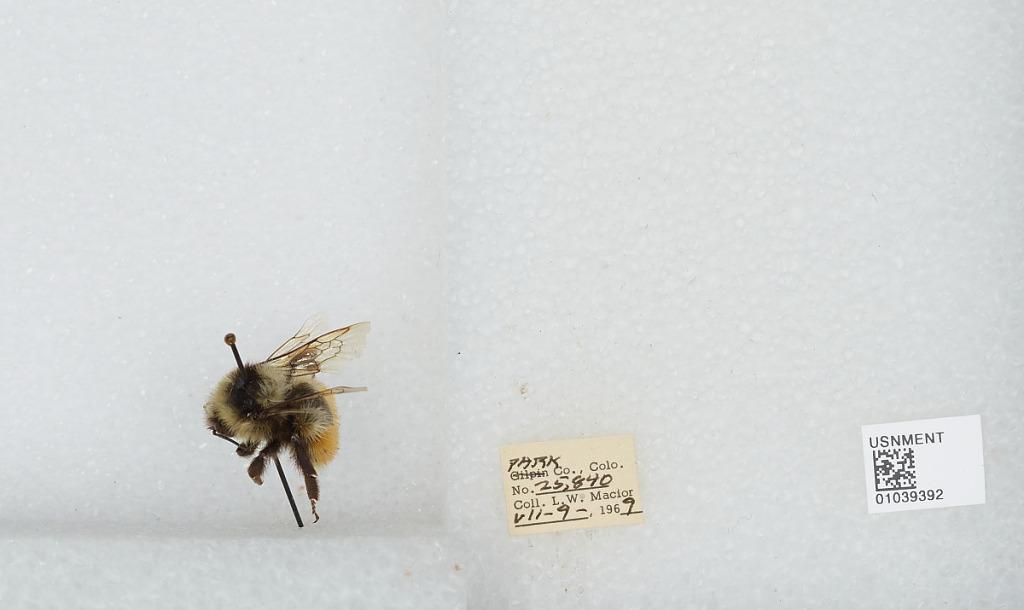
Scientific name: Bombus (Cullumanobombus) rufocinctus Cresson
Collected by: L. Macior
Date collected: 1969-7-9
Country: United States
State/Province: Colorado
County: Park
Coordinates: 40.3533, -106.919